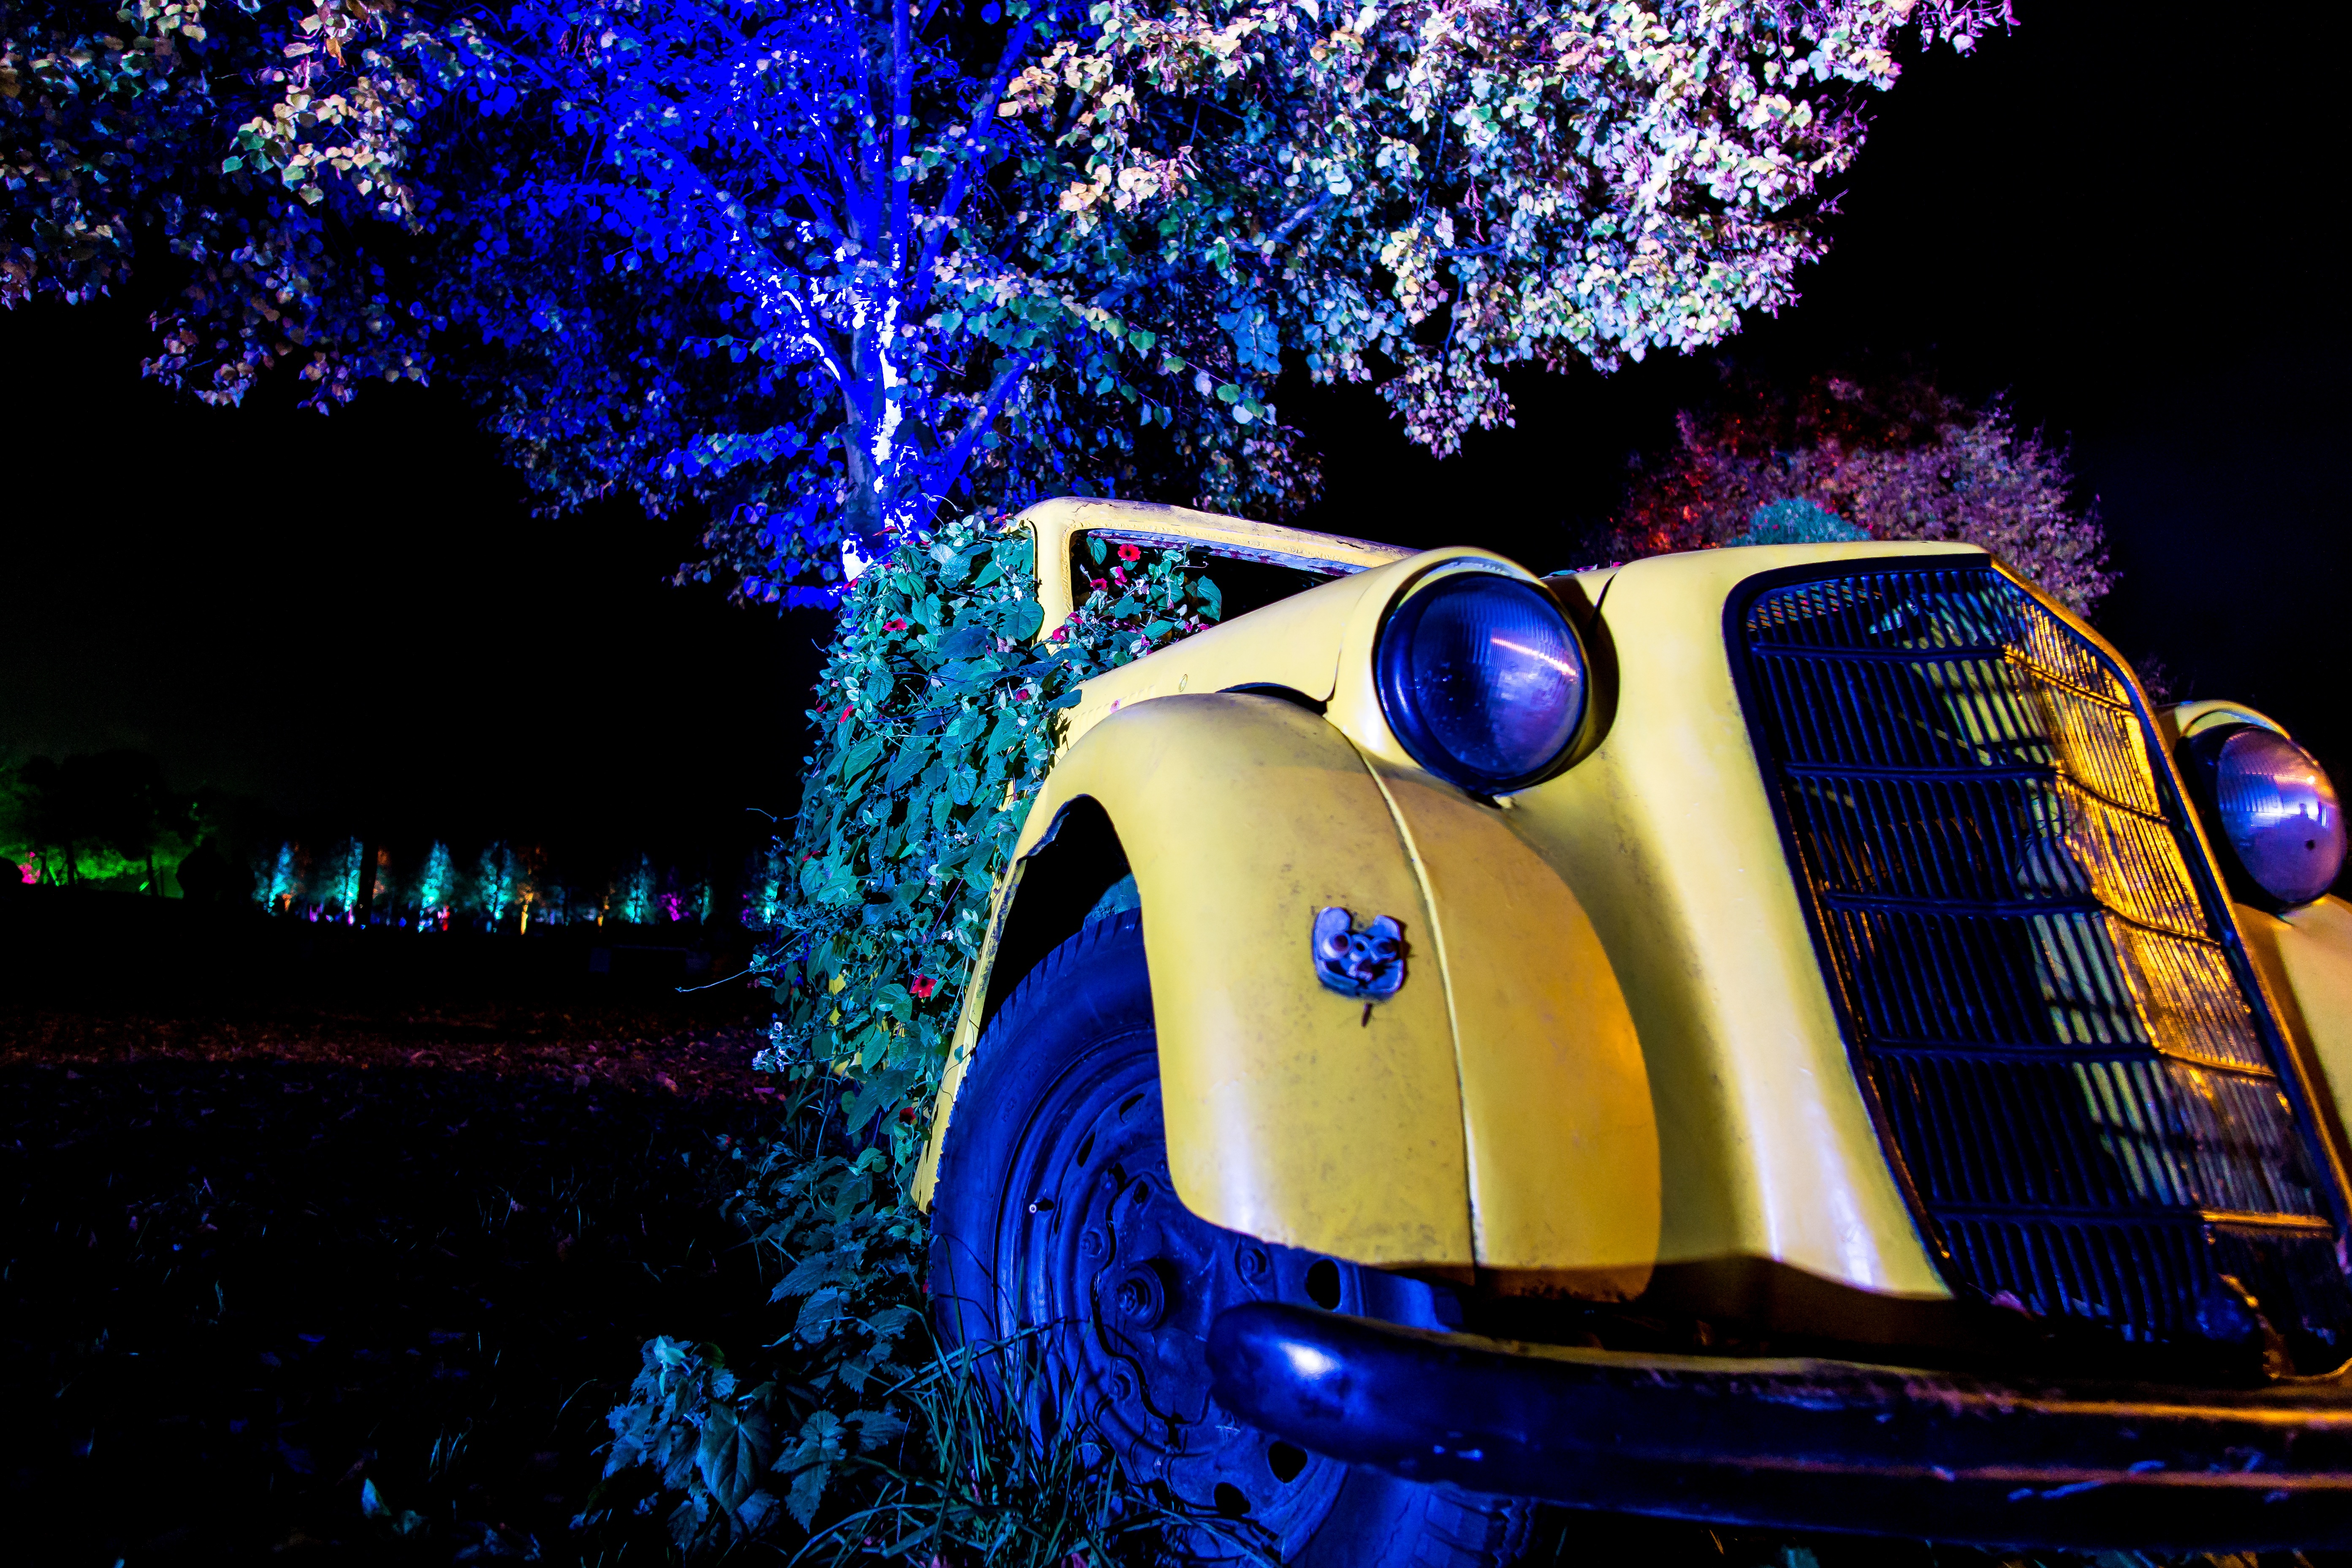
light, night, flower, old, parking, vehicle, color, auto, blue, black, lighting, spotlight, automotive, lights, oldtimer, classic, pkw, screenshot, oldie, computer wallpaper, autumn lights, to grown